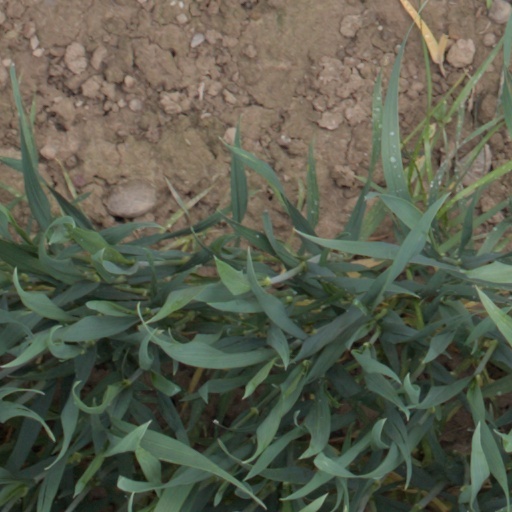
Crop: wheat